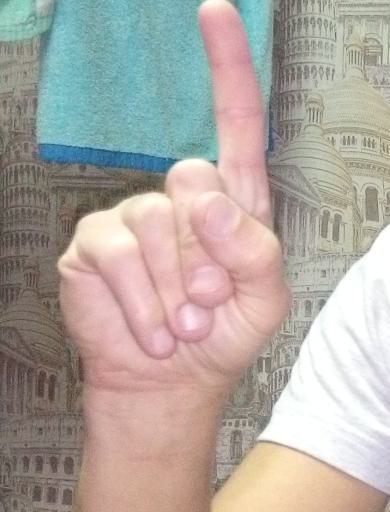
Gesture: one